Charles Grafton Page

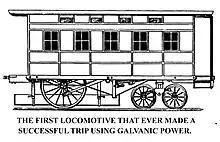
Charles Grafton Page's electromagnetic locomotive.

During the 1840s, Page developed what he termed the Axial Engine. This instrument used an electromagnetic solenoid coil to draw an iron rod into its hollow interior. The rod's displacement opened a switch that stopped current from flowing in the coil; then being unattracted, the rod reverted out of the coil, and this cycle repeated again. The resulting reciprocating motion of the rod back and forth, into and out of the coil, was converted to rotary motion by the mechanism. After demonstrating uses of this engine to run saws and pumps, Page successfully petitioned the U.S. Senate for funds to produce an electromagnetic locomotive, based on this design.